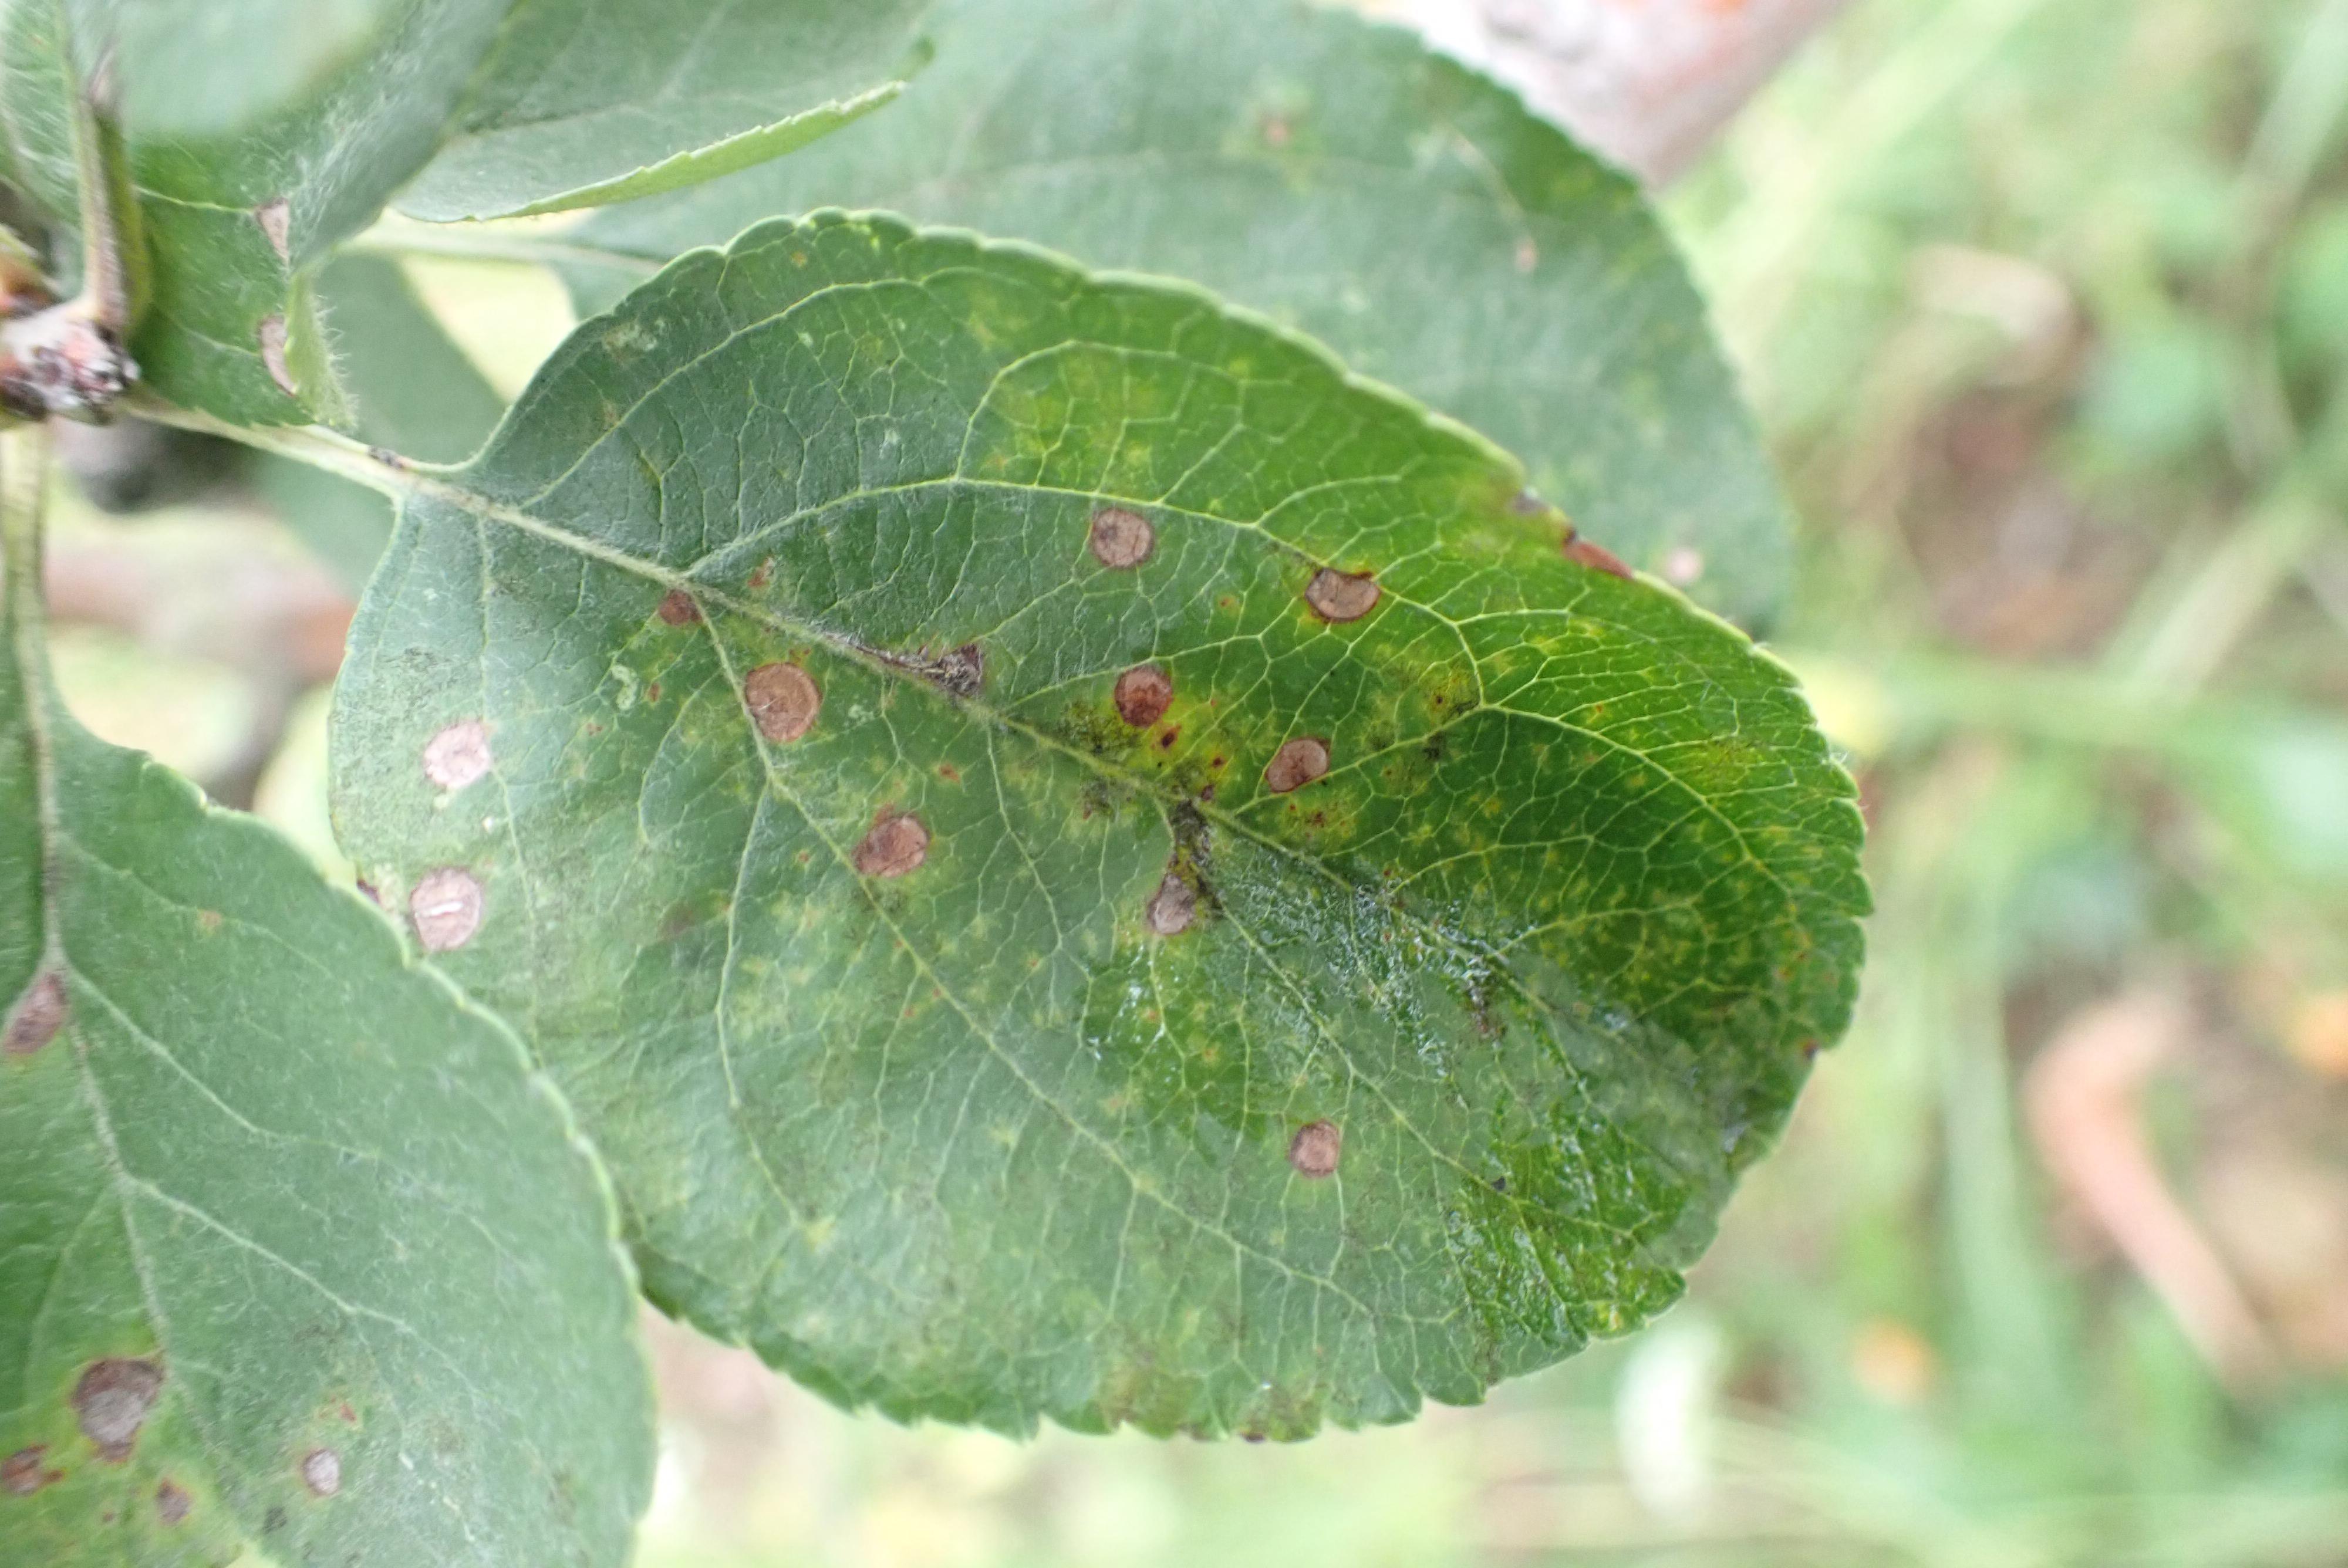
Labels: scab, frog_eye_leaf_spot